Philosophy of healthcare

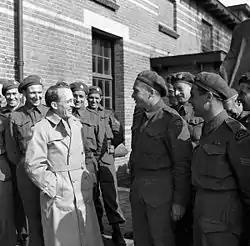
Tommy Douglas' (centre left) number one concern was the creation of Canadian Medicare. In the summer of 1962, Saskatchewan became the centre of a hard-fought struggle between the provincial government, the North American medical establishment, and the province's physicians, who brought things to a halt with a doctors' strike.

Health insurance is the primary mechanism through which individuals cover healthcare costs in industrialized countries. It can be obtained from either the public or private sector of the economy. In Canada, for example, the provincial governments administer public health insurance coverage to citizens and permanent residents. According to Health Canada, the political philosophy of public insurance in Canada is as follows: And the driving force behind such a political philosophy in Canada was democratic socialist politician Tommy Douglas.